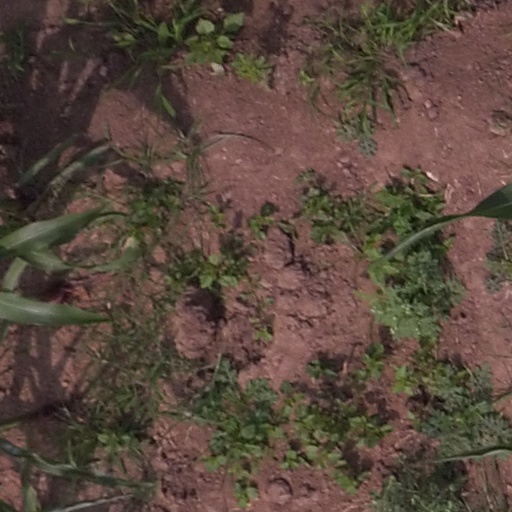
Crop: maize; corn